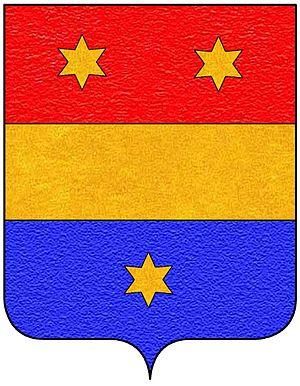
Albani est le nom de deux illustres familles italiennes.